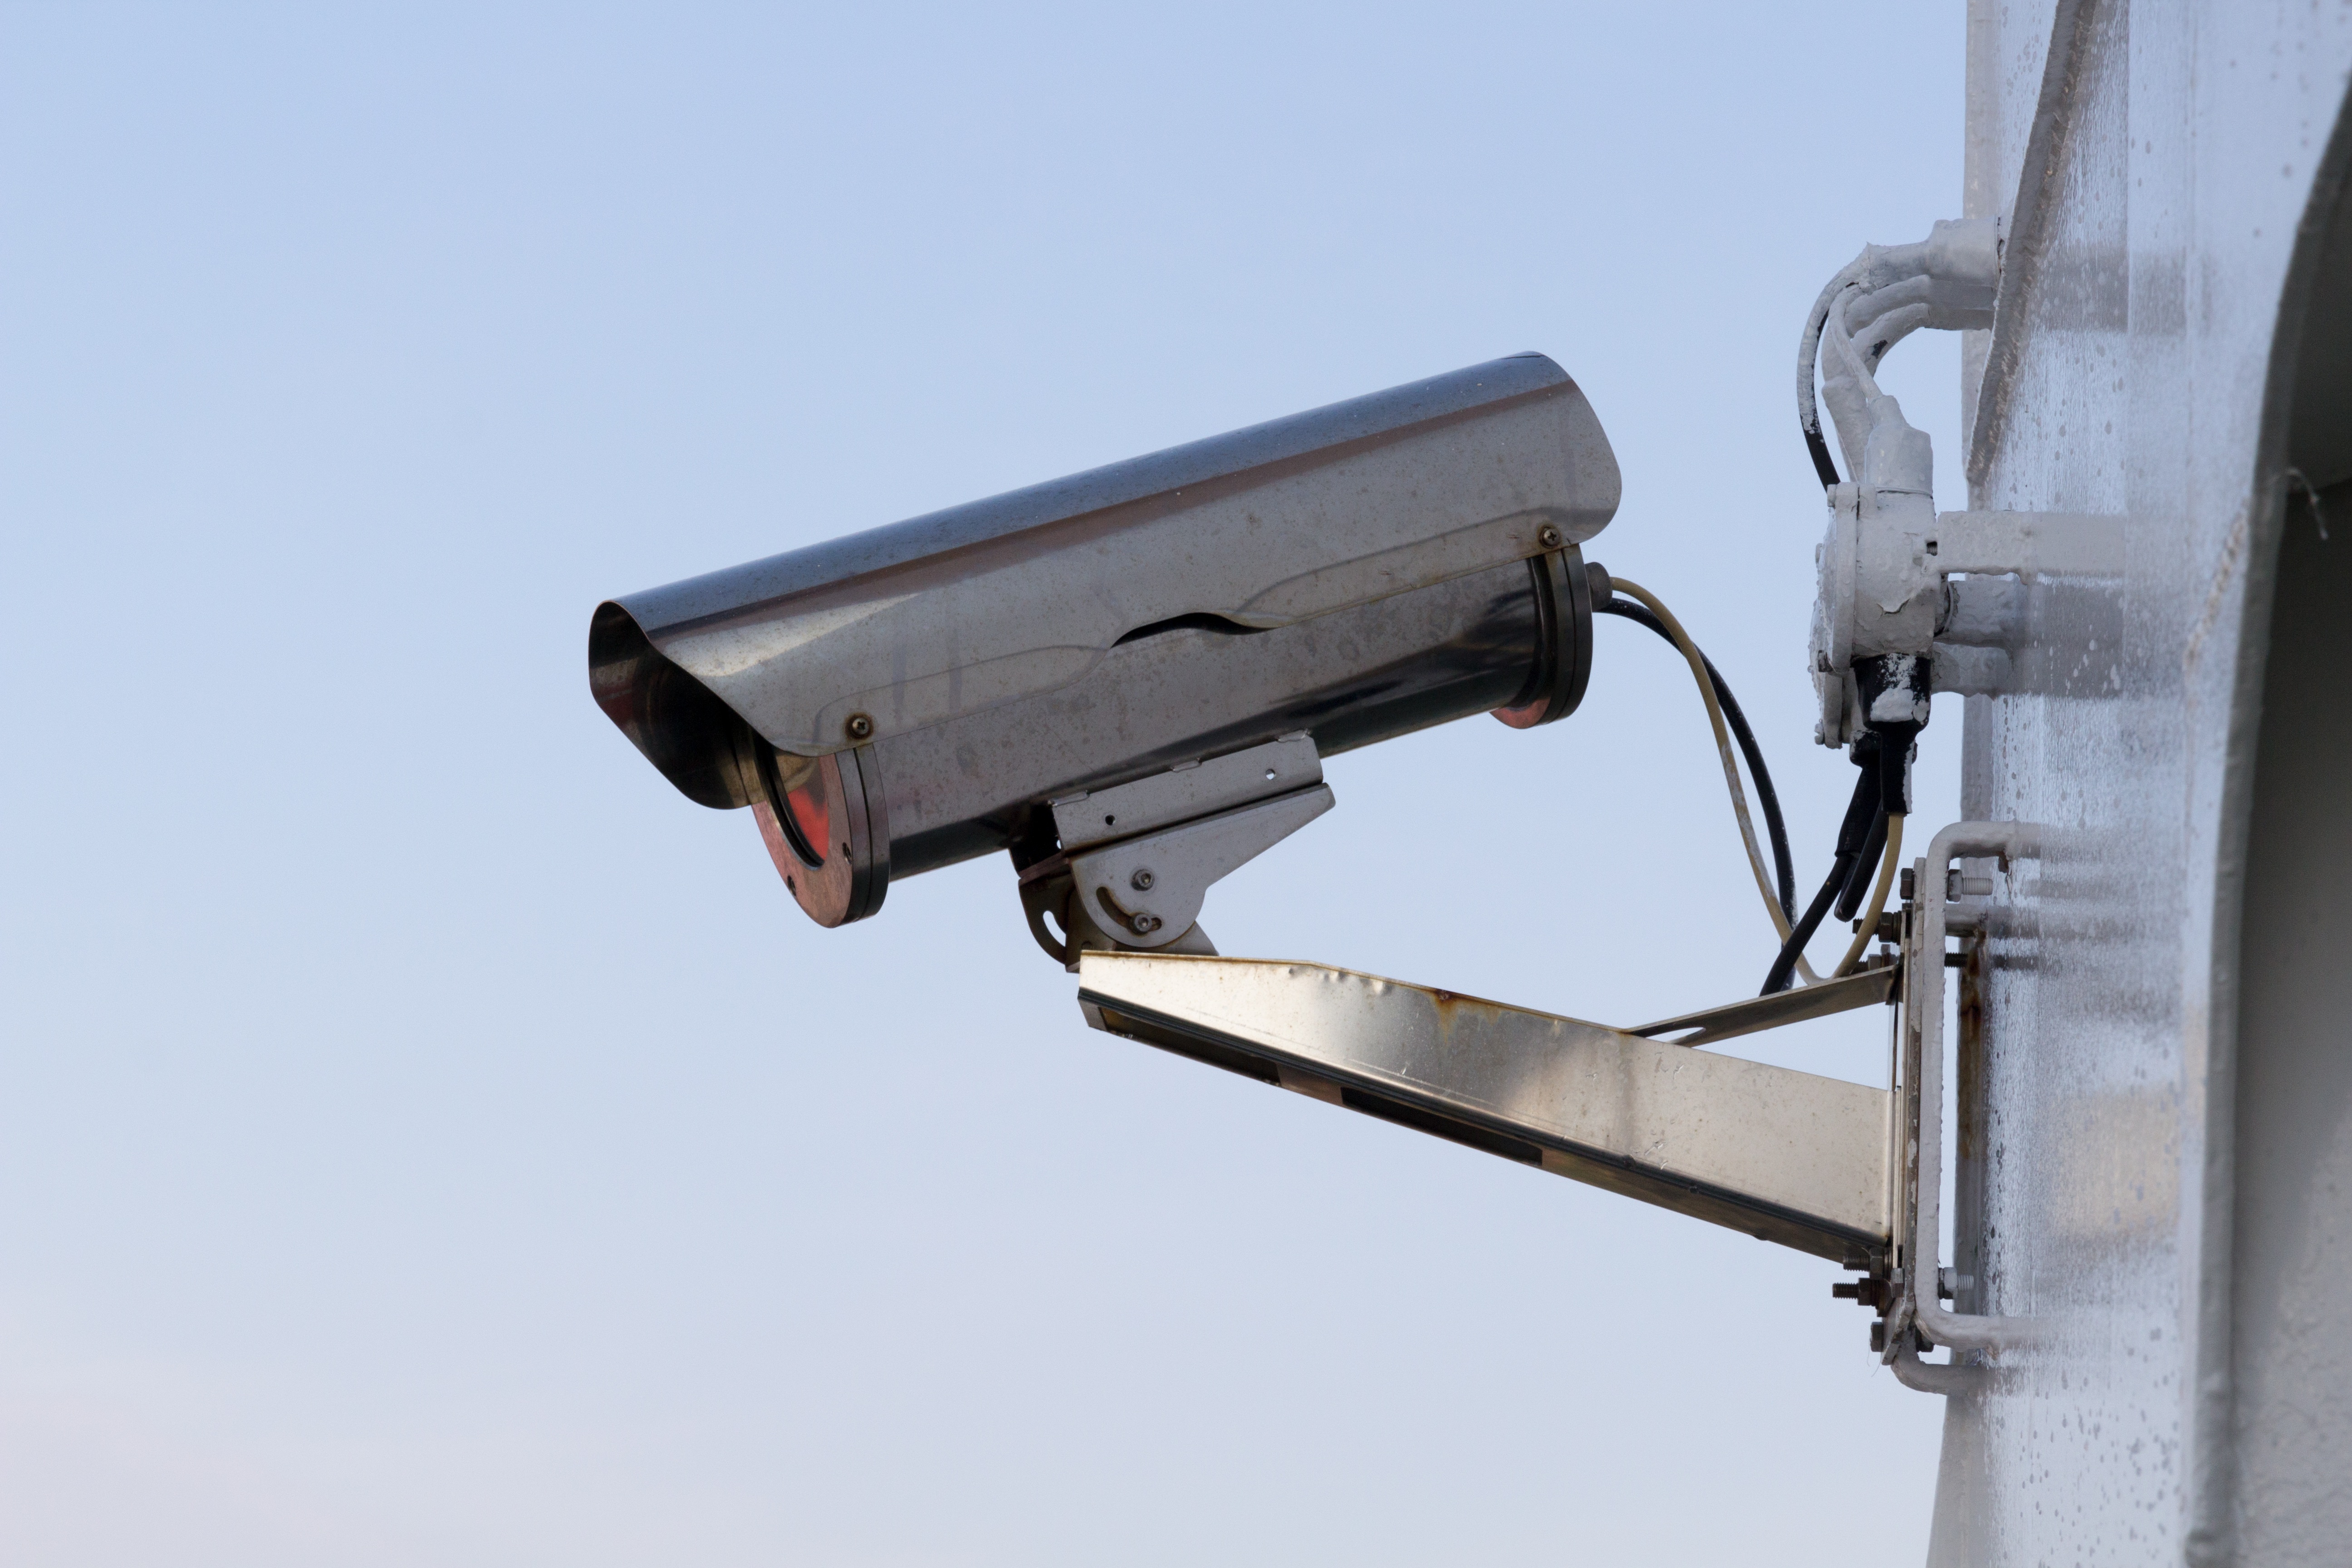
watch, sea, light, traffic, camera, lake, symbol, equipment, mast, lighting, security, ferry, video, electronics, light fixture, police, control, nsa, shipping, protection, monitoring, surveillance camera, video surveillance, personal protection, supervision, big brother, public personennahverkehr